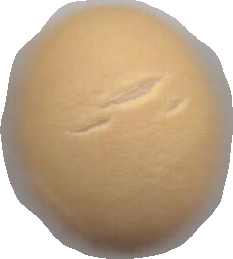
Variety: Dega